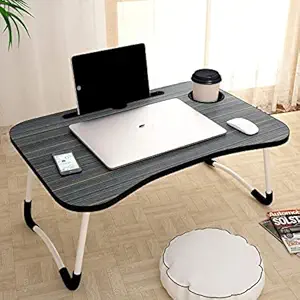
SKE Bed Study Table Portable Wood Multifunction Laptop-Table Lapdesk for Children Bed Foldabe Table Work with Tablet Slot & Cup Holder Brown Black
Category: Computers&Accessories
Price: 263 (list price: 699)
Rating: 3.5 (690 ratings)
About this product: > ★ ★------->EASY TO FOLD OUT: Clever folding design allows the legs to fold flat so you can easily put it behind the door or the corner of home when not in use. No need to install everytime you use.|>★★------->LARGE, STABLE, PORTABLE FOLDING TABLE: The folding size of our laptop desk is about 60cm(L) * 39.5cm(W) * 27cm(H) such that it fits upto 11-17inch laptops and also a space for mouse. Built-in iPad stand groove for holding ipad or kindle. Our table comes with a table cup holder to keep your favorite drink within reach.|>★ ★------->MULTI-PURPOSE LAPTOP DESK: Laptop bed tray is perfect lap desks for work, games, reading, eating and school from the comfort of your bed, floor, sofa or couch. Great work from home gift & bed accessories!|> ★ ★------->NON-SLIP BOTTOM DESIGN: The steel feet are covered with black sponge for good anti-slip effect to keep your laptop safe without slipping when in tilted position. Also provides you a comfort and stability while using.|>★ ★------->ENVIRONMENTAL FRIENDLY MATERIALS: Laptop Bed Table is made of MDF solid wood particle board, safe and environmentally friendly. The surface is smooth, non-toxic, not easy to stretch, moisture-proof, scratch-resistant, high-temperature resistant. While the legs are made of aluminum alloy tube with powder coated finishing work, it is more strong, sturdy and curved ergonomic tabletop designed for sitting. This table will last for a lifetime and will remain corrosion-free